Jordan Rudess

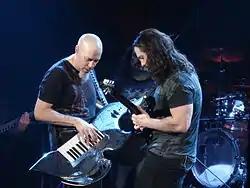
Rudess (left) with Dream Theater in 2008

In addition to working with Dream Theater, he occasionally records and performs in other contexts, such as a 2001 one-off duo performance with Petrucci (released as the CD "An Evening With John Petrucci and Jordan Rudess"), as well as backing up Blackfield on their first short US tour in 2005 and playing a solo opening slot for them on their second tour in 2007. He also contributed to Steven Wilson's albums Grace for Drowning and Insurgentes.